Grace Mary Crowfoot

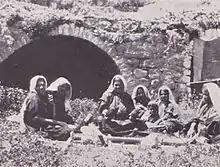
Sitt Hamdiya and Sitt Latifa of Artas demonstrating the use of a ground loom to weave a hammock cradle for Grace Crowfoot, circa 1944.

John and Molly Crowfoot returned to England in the mid-1930s, in time to see their two eldest daughters married and the arrival of the first of their 12 grandchildren.